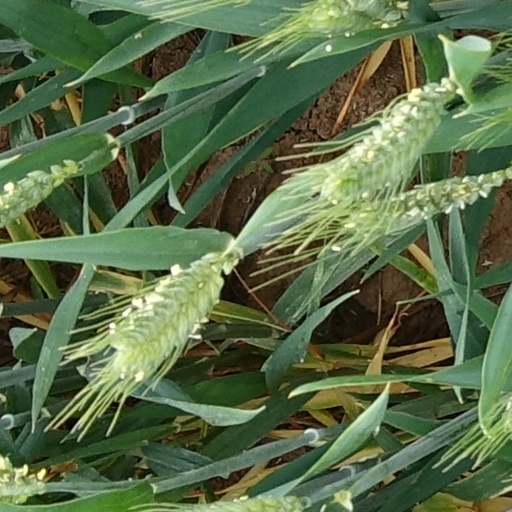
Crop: wheat